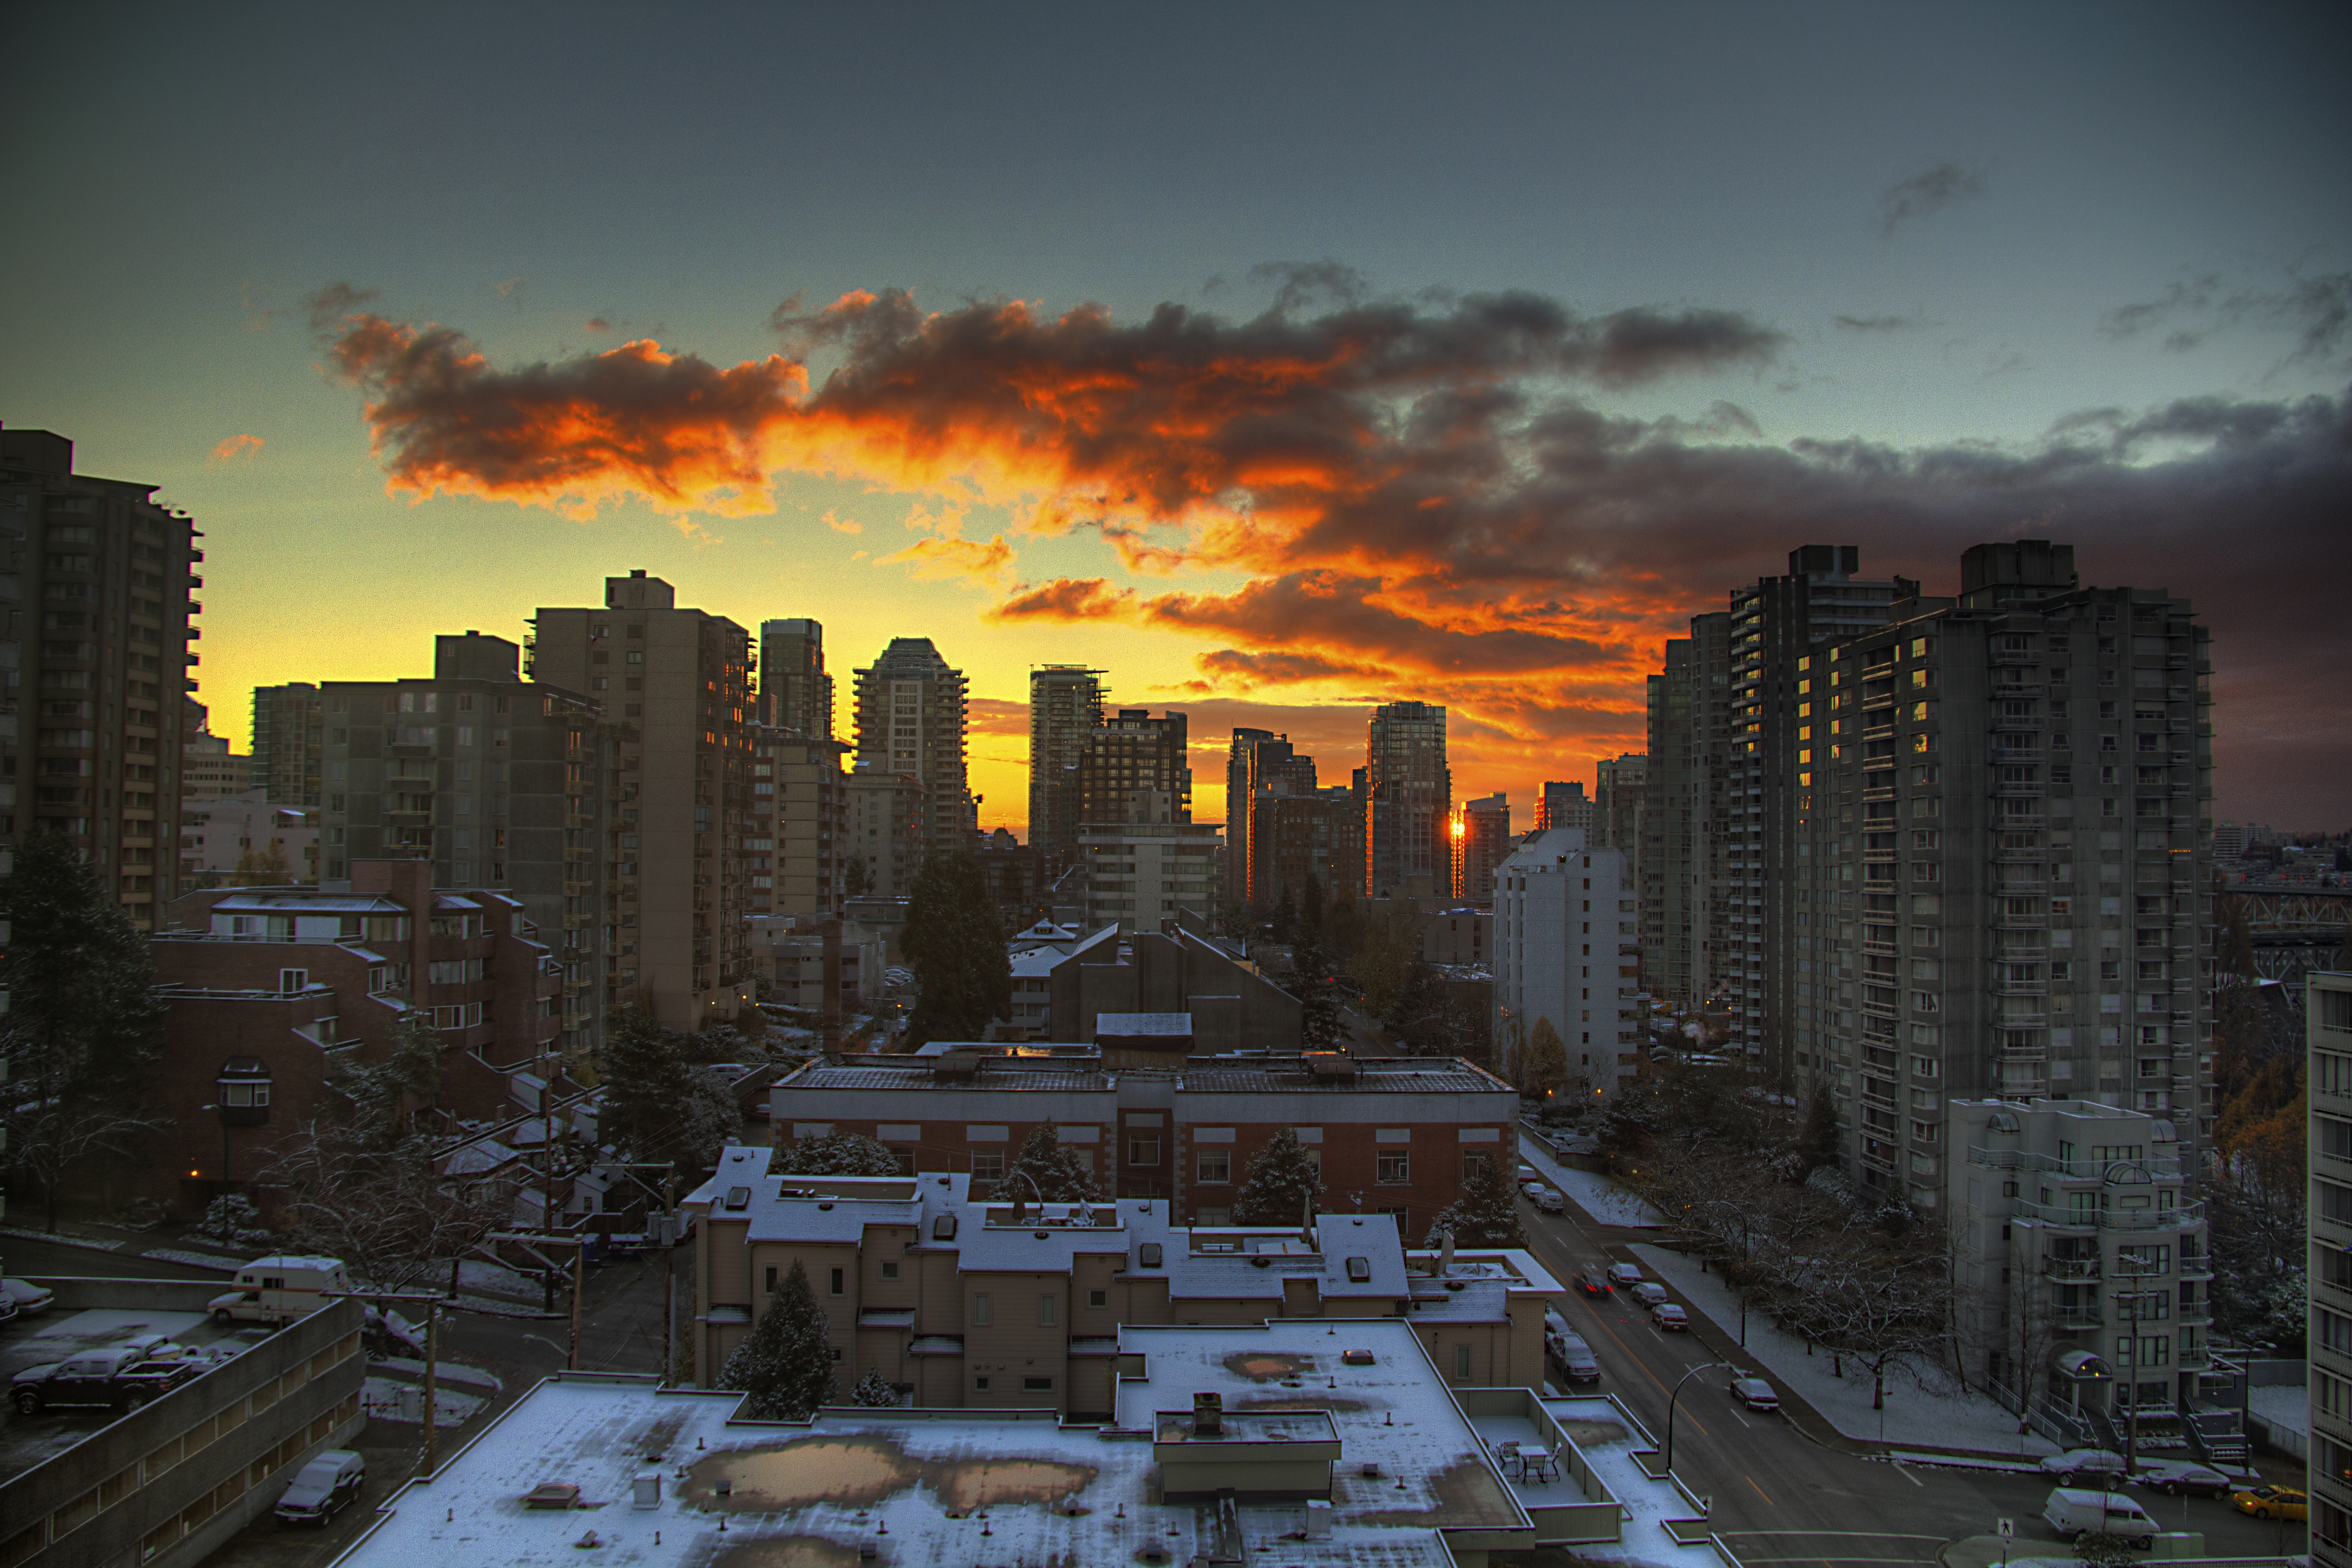
horizon, snow, winter, cloud, architecture, sky, sunrise, sunset, skyline, morning, dawn, city, skyscraper, urban, cityscape, downtown, dusk, evening, reflection, office, modern, outdoors, clouds, skyscrapers, buildings, cars, metropolis, urban area, human settlement, metropolitan area, high angle shot